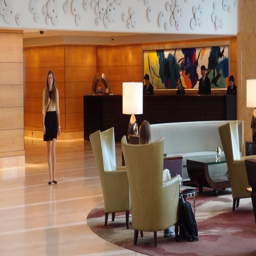
the lobby is never exactly overflowing with visitors - did i mention there is an atm in the lobby !